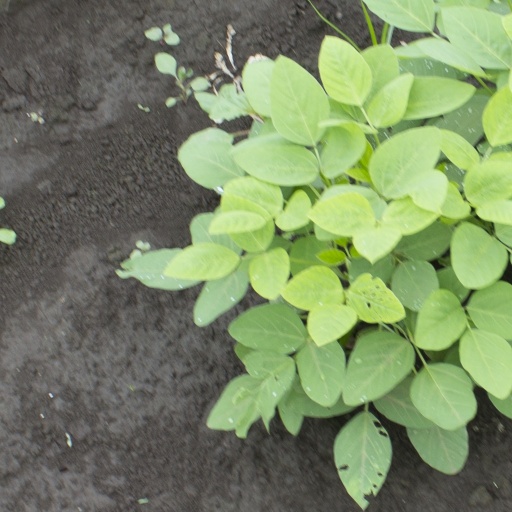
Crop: soybean